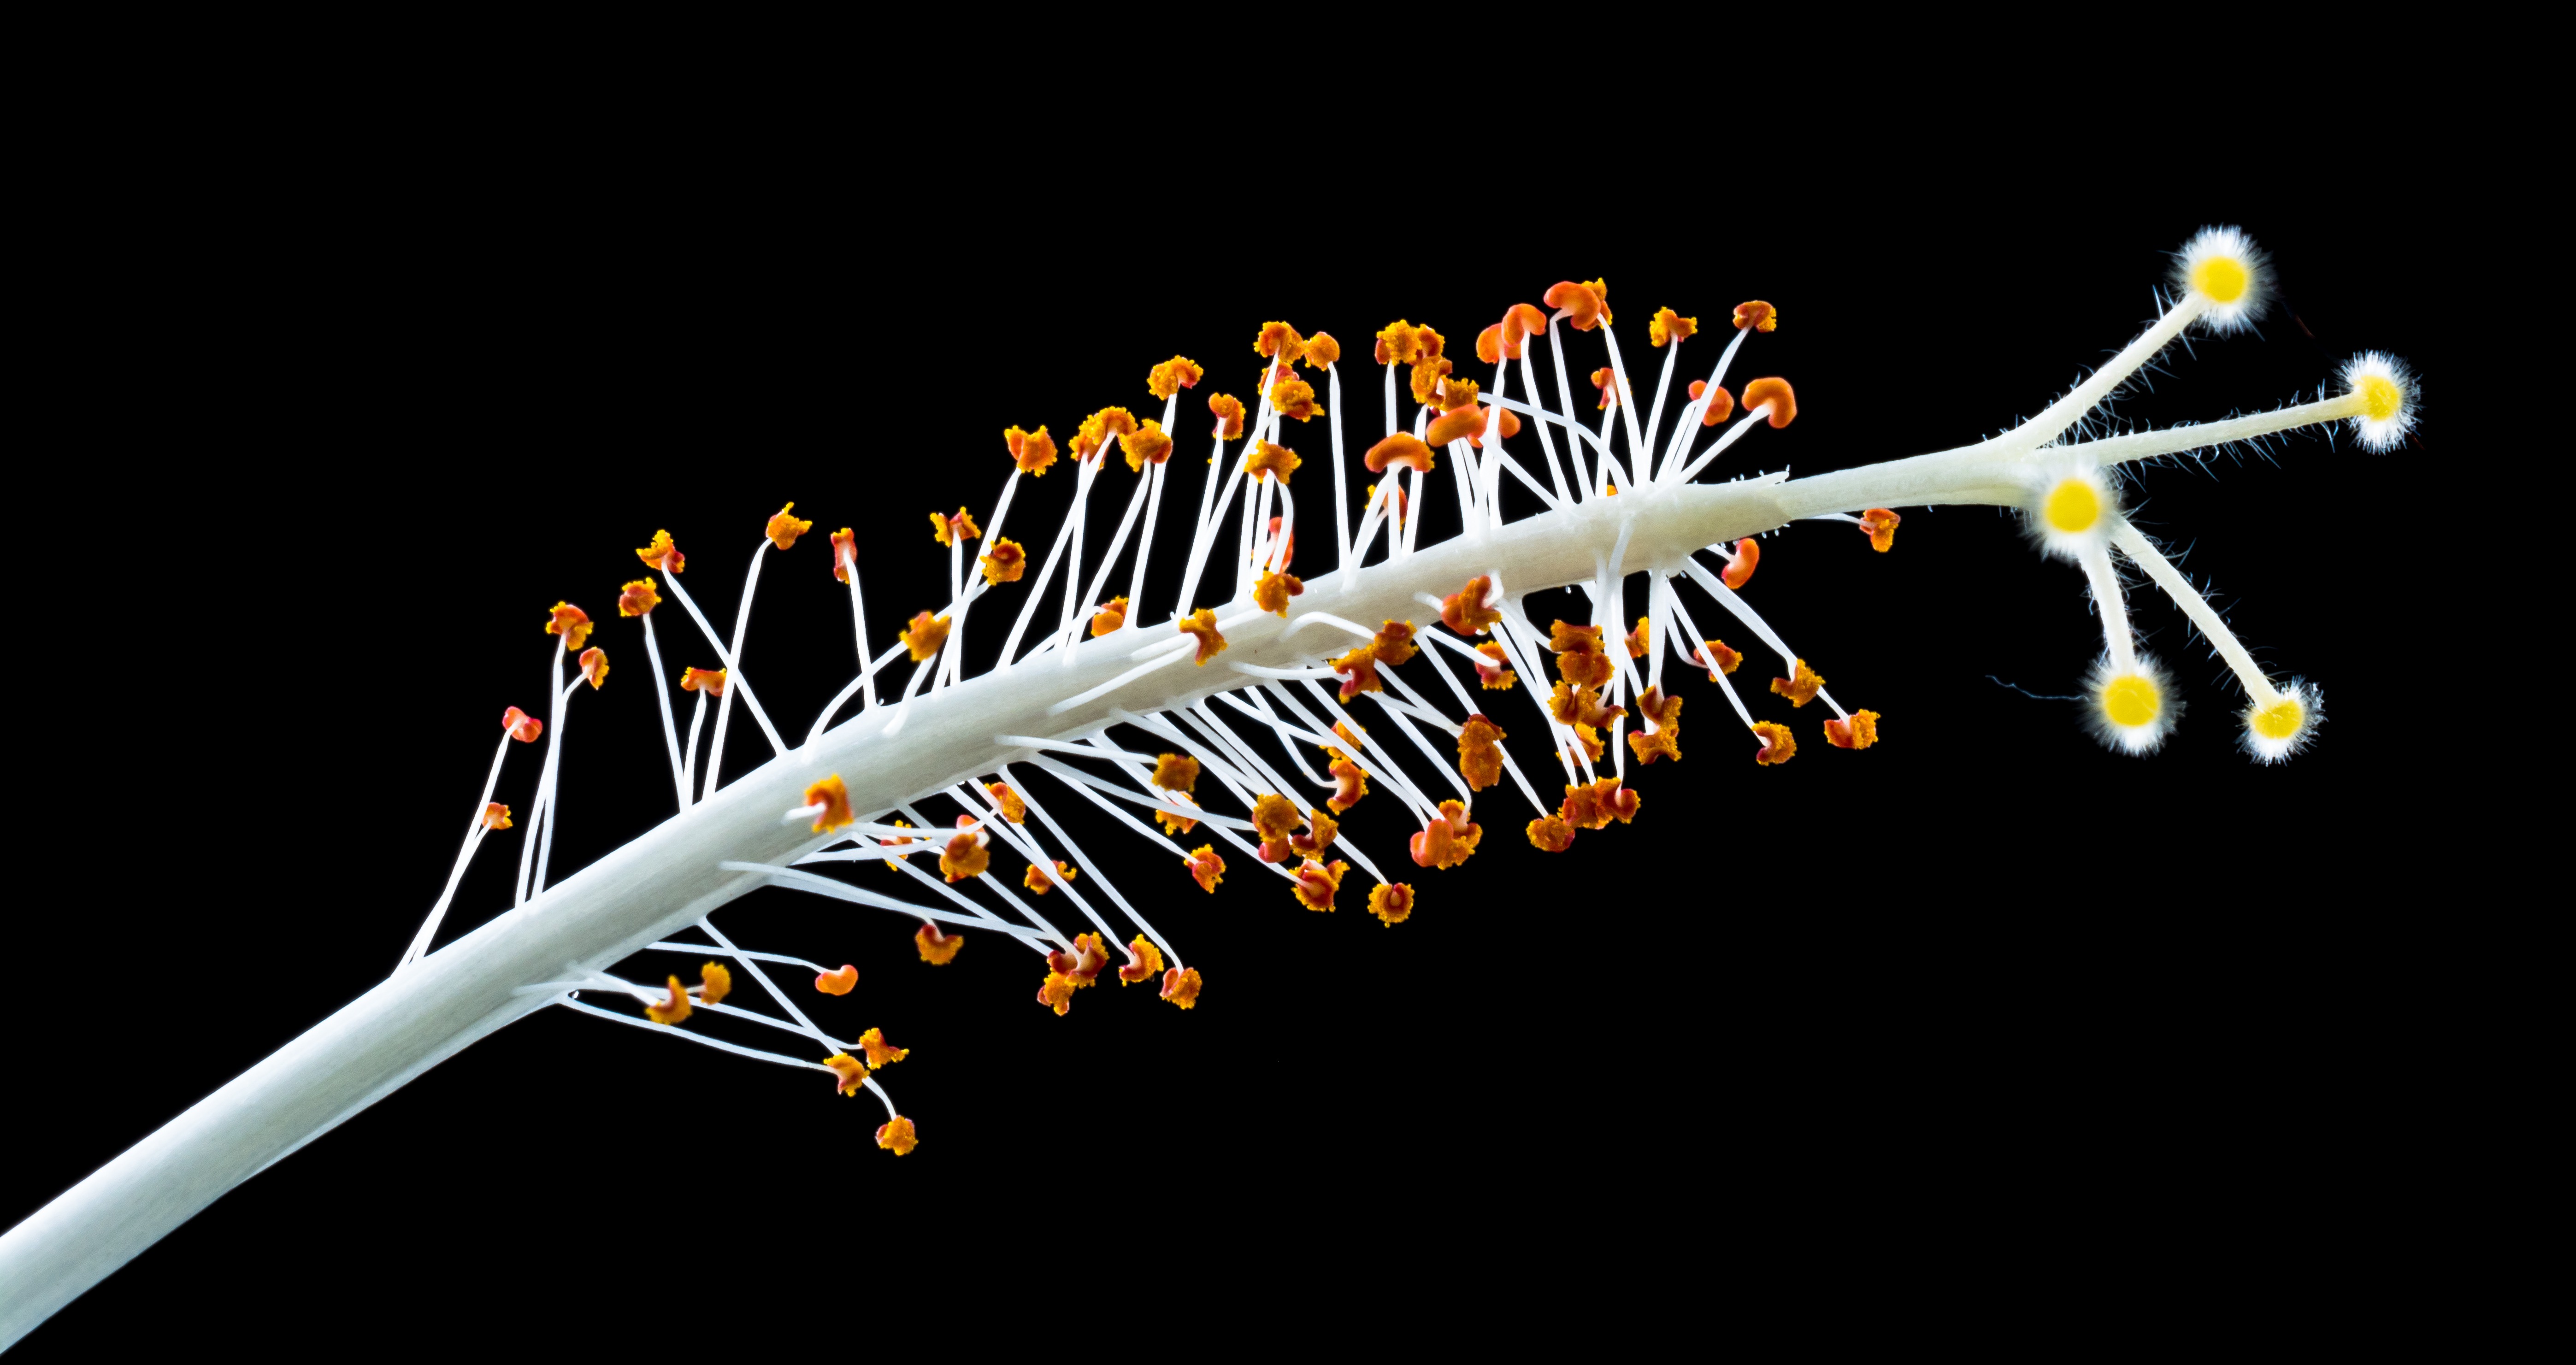
branch, blossom, white, flower, bloom, weapon, twig, marshmallow, hibiscus, malvaceae, macro photography, mallow